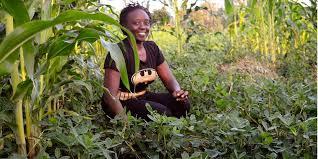
 Mwanamke wa umri wa makamu, aliyevalia shati ya nyeusi, na suruali ya nyeusi. Amechutama shambani, anatabasamu. Kando yake mahindi yenye rangi ya kijani kibichi yameota.